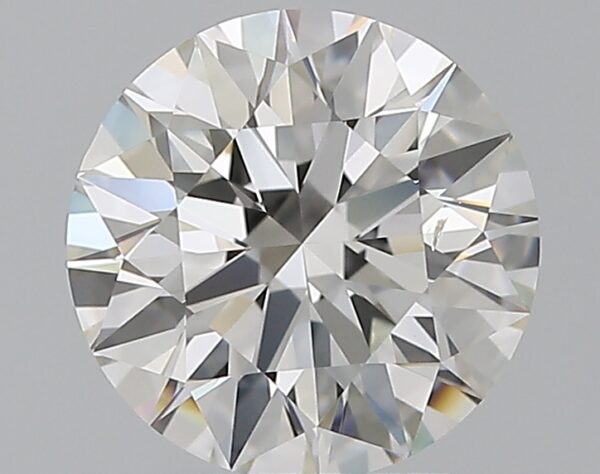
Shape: round
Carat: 2
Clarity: VS2
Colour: H
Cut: EX
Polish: EX
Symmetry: EX
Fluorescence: N
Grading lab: GIA
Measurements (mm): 8.05 x 8.09 x 5.03